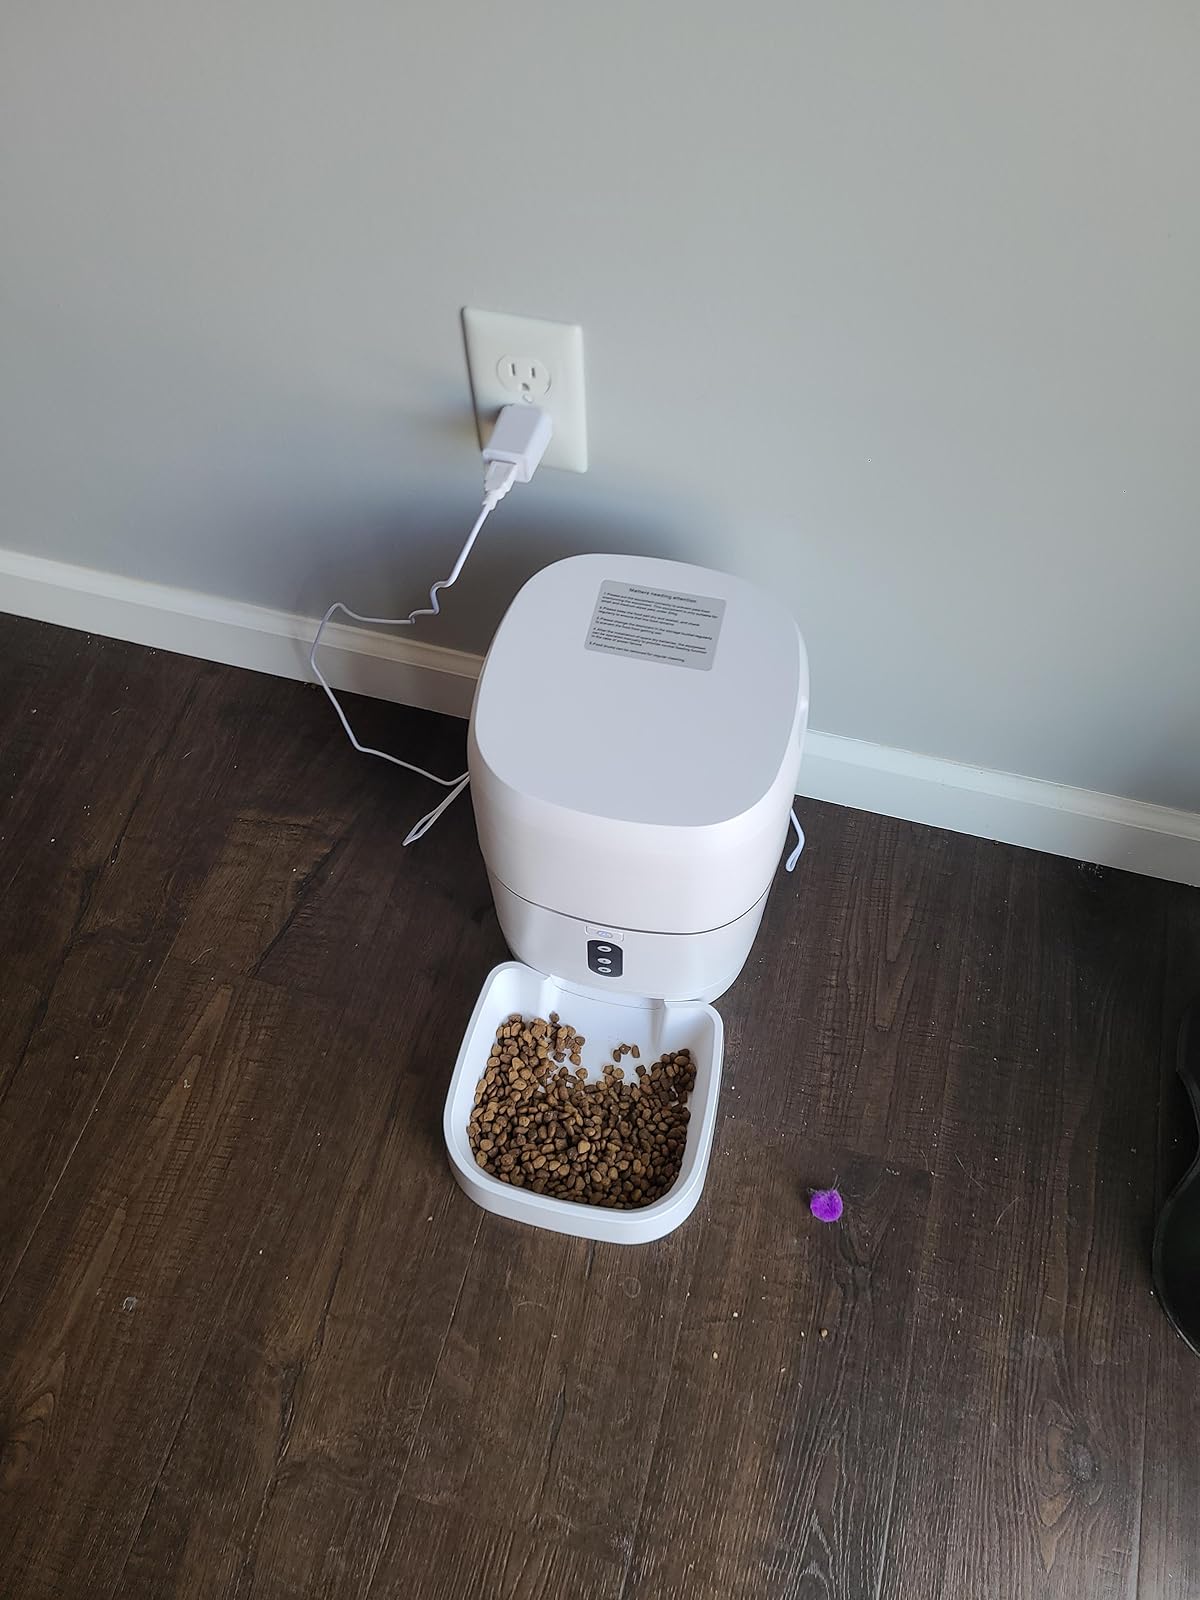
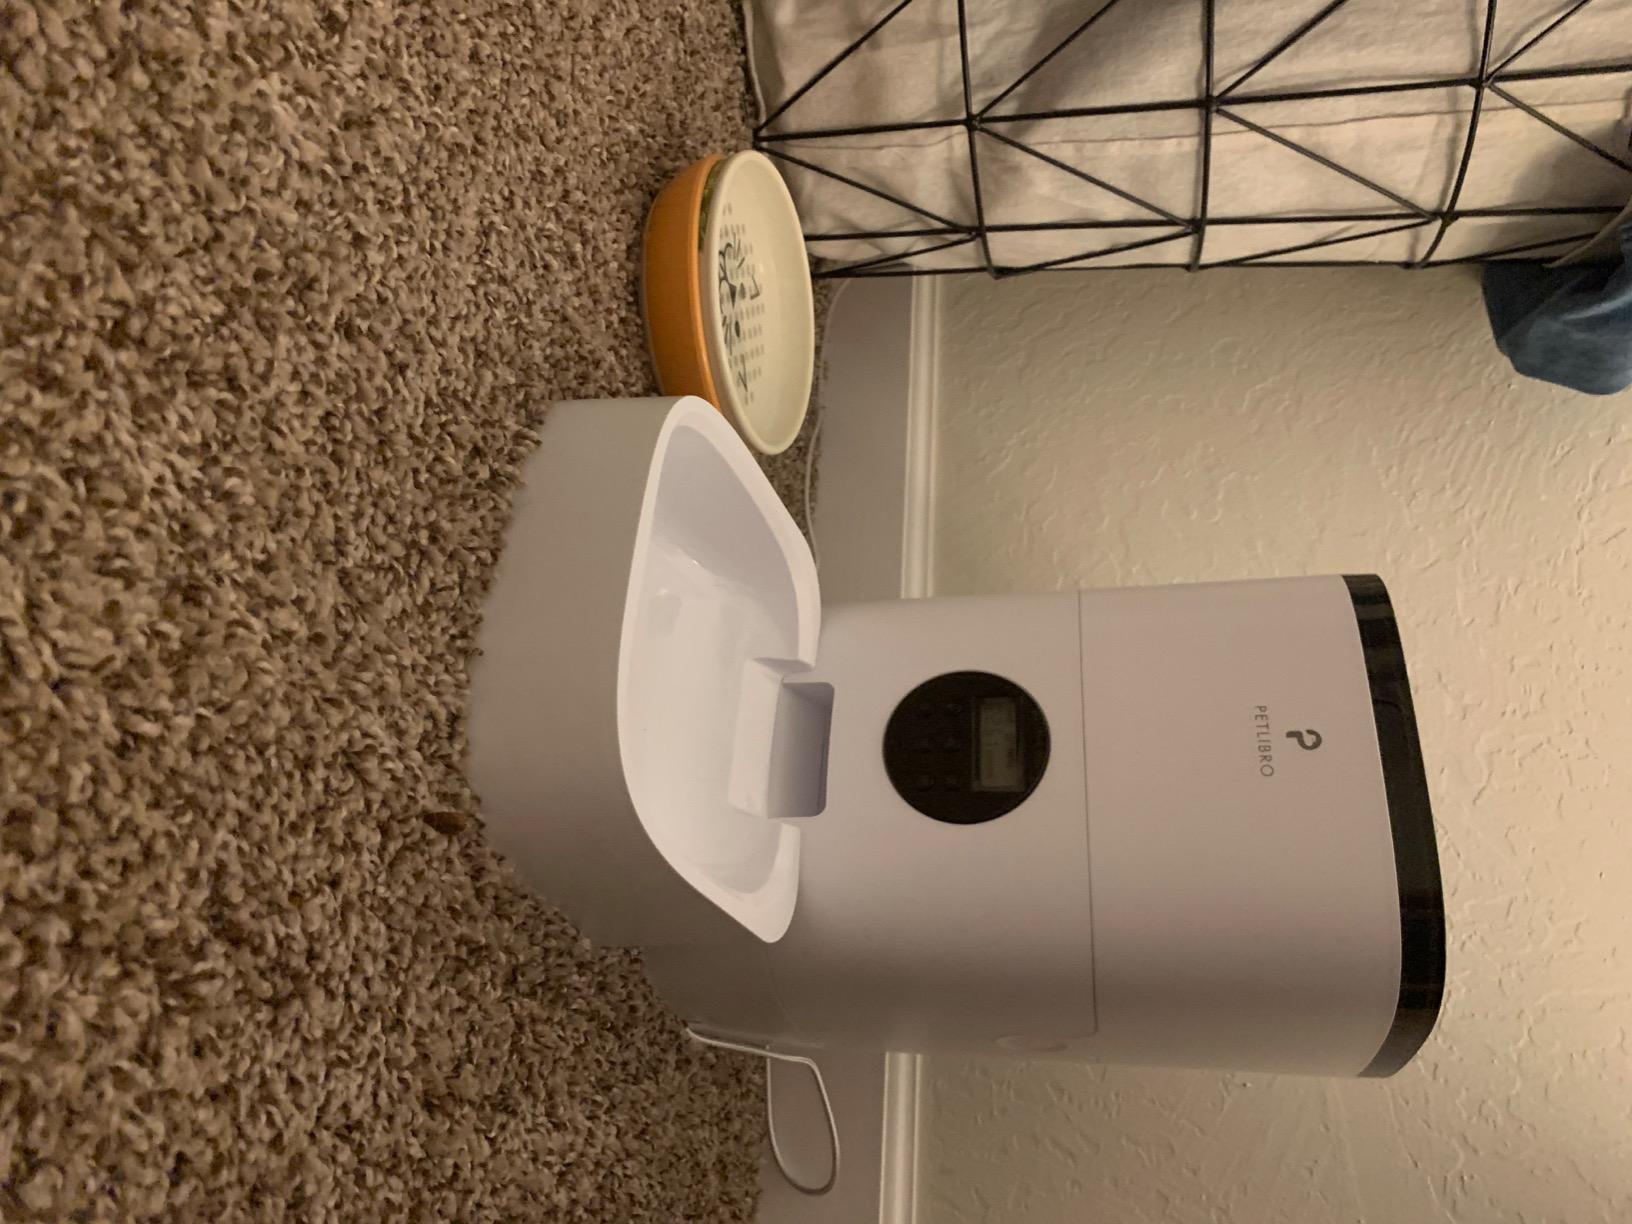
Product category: items_feeder
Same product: no